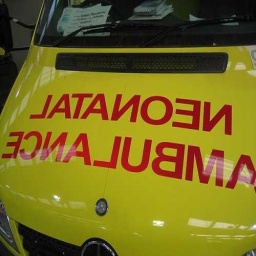
Label: ambulance